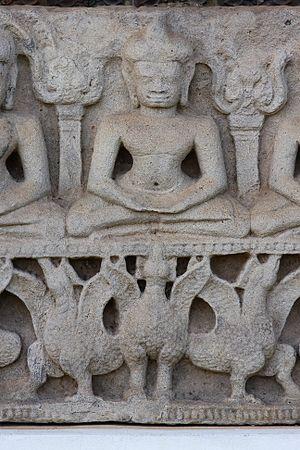
Musée National de Phimaï, Phimaï, Thaïlande: détail d'un linteau khmer trouvé au Prasat Hin Phimai, style du Bayon: Bouddha en méditation sur des oies Hamsas
Hamsa est un cygne ou une oie qui sert de Vâhana au dieu créateur de l'hindouisme, Brahmâ.
Le musée national de Phimai est un musée d'art, d'archéologie et d'histoire de Thaïlande situé à Phimai, dans la province de Nakhon Ratchasima. Il se trouve à proximité du Parc historique de Phimai. Il a été créé en 1964.